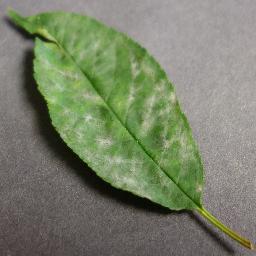
Label: Cherry___Powdery_mildew